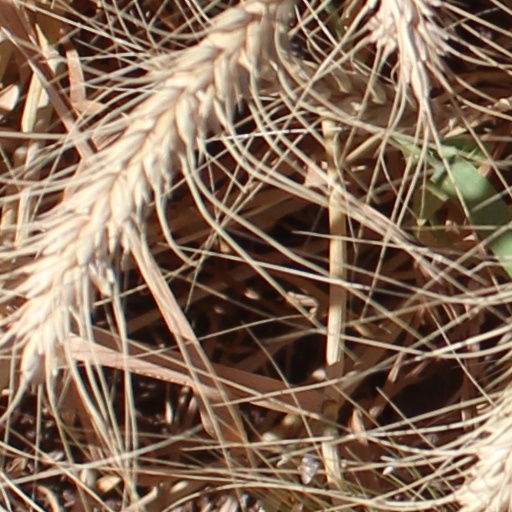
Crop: wheat